The Royal Opera

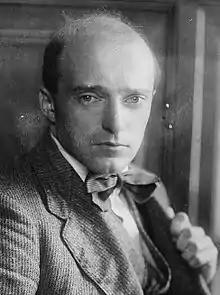
Erich Kleiber

All the members of the cast for the production were from Britain or the Commonwealth. Later in the season, one of England's few pre-war international opera stars, Eva Turner, appeared as Turandot. For the company's second season, eminent singers from continental Europe were recruited, including Ljuba Welitsch, Elisabeth Schwarzkopf, Paolo Silveri, Rudolf Schock and Set Svanholm. Other international stars who were willing to re-learn their roles in English for the company in its early years included Kirsten Flagstad and Hans Hotter for "The Valkyrie". Nevertheless, even as early as 1948, the opera in English policy was weakening; the company was obliged to present some Wagner performances in German to recruit leading exponents of the main roles. At first Rankl conducted all the productions; he was dismayed when eminent guest conductors including Beecham, Clemens Krauss and Erich Kleiber were later invited for prestige productions. By 1951 Rankl felt that he was no longer valued, and announced his resignation. In Haltrecht's view, the company that Rankl built up from nothing had outgrown him.